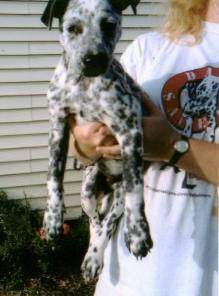
Label: dog